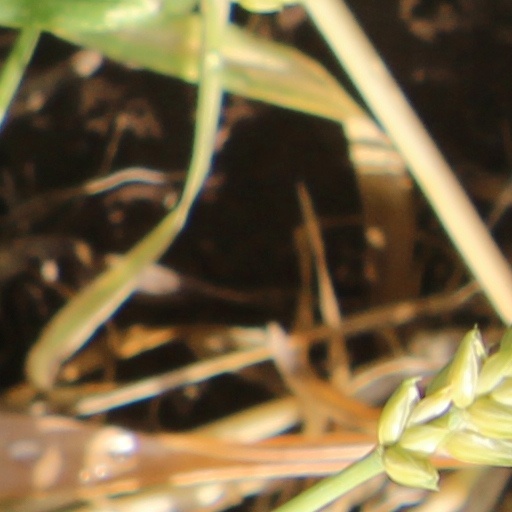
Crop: wheat